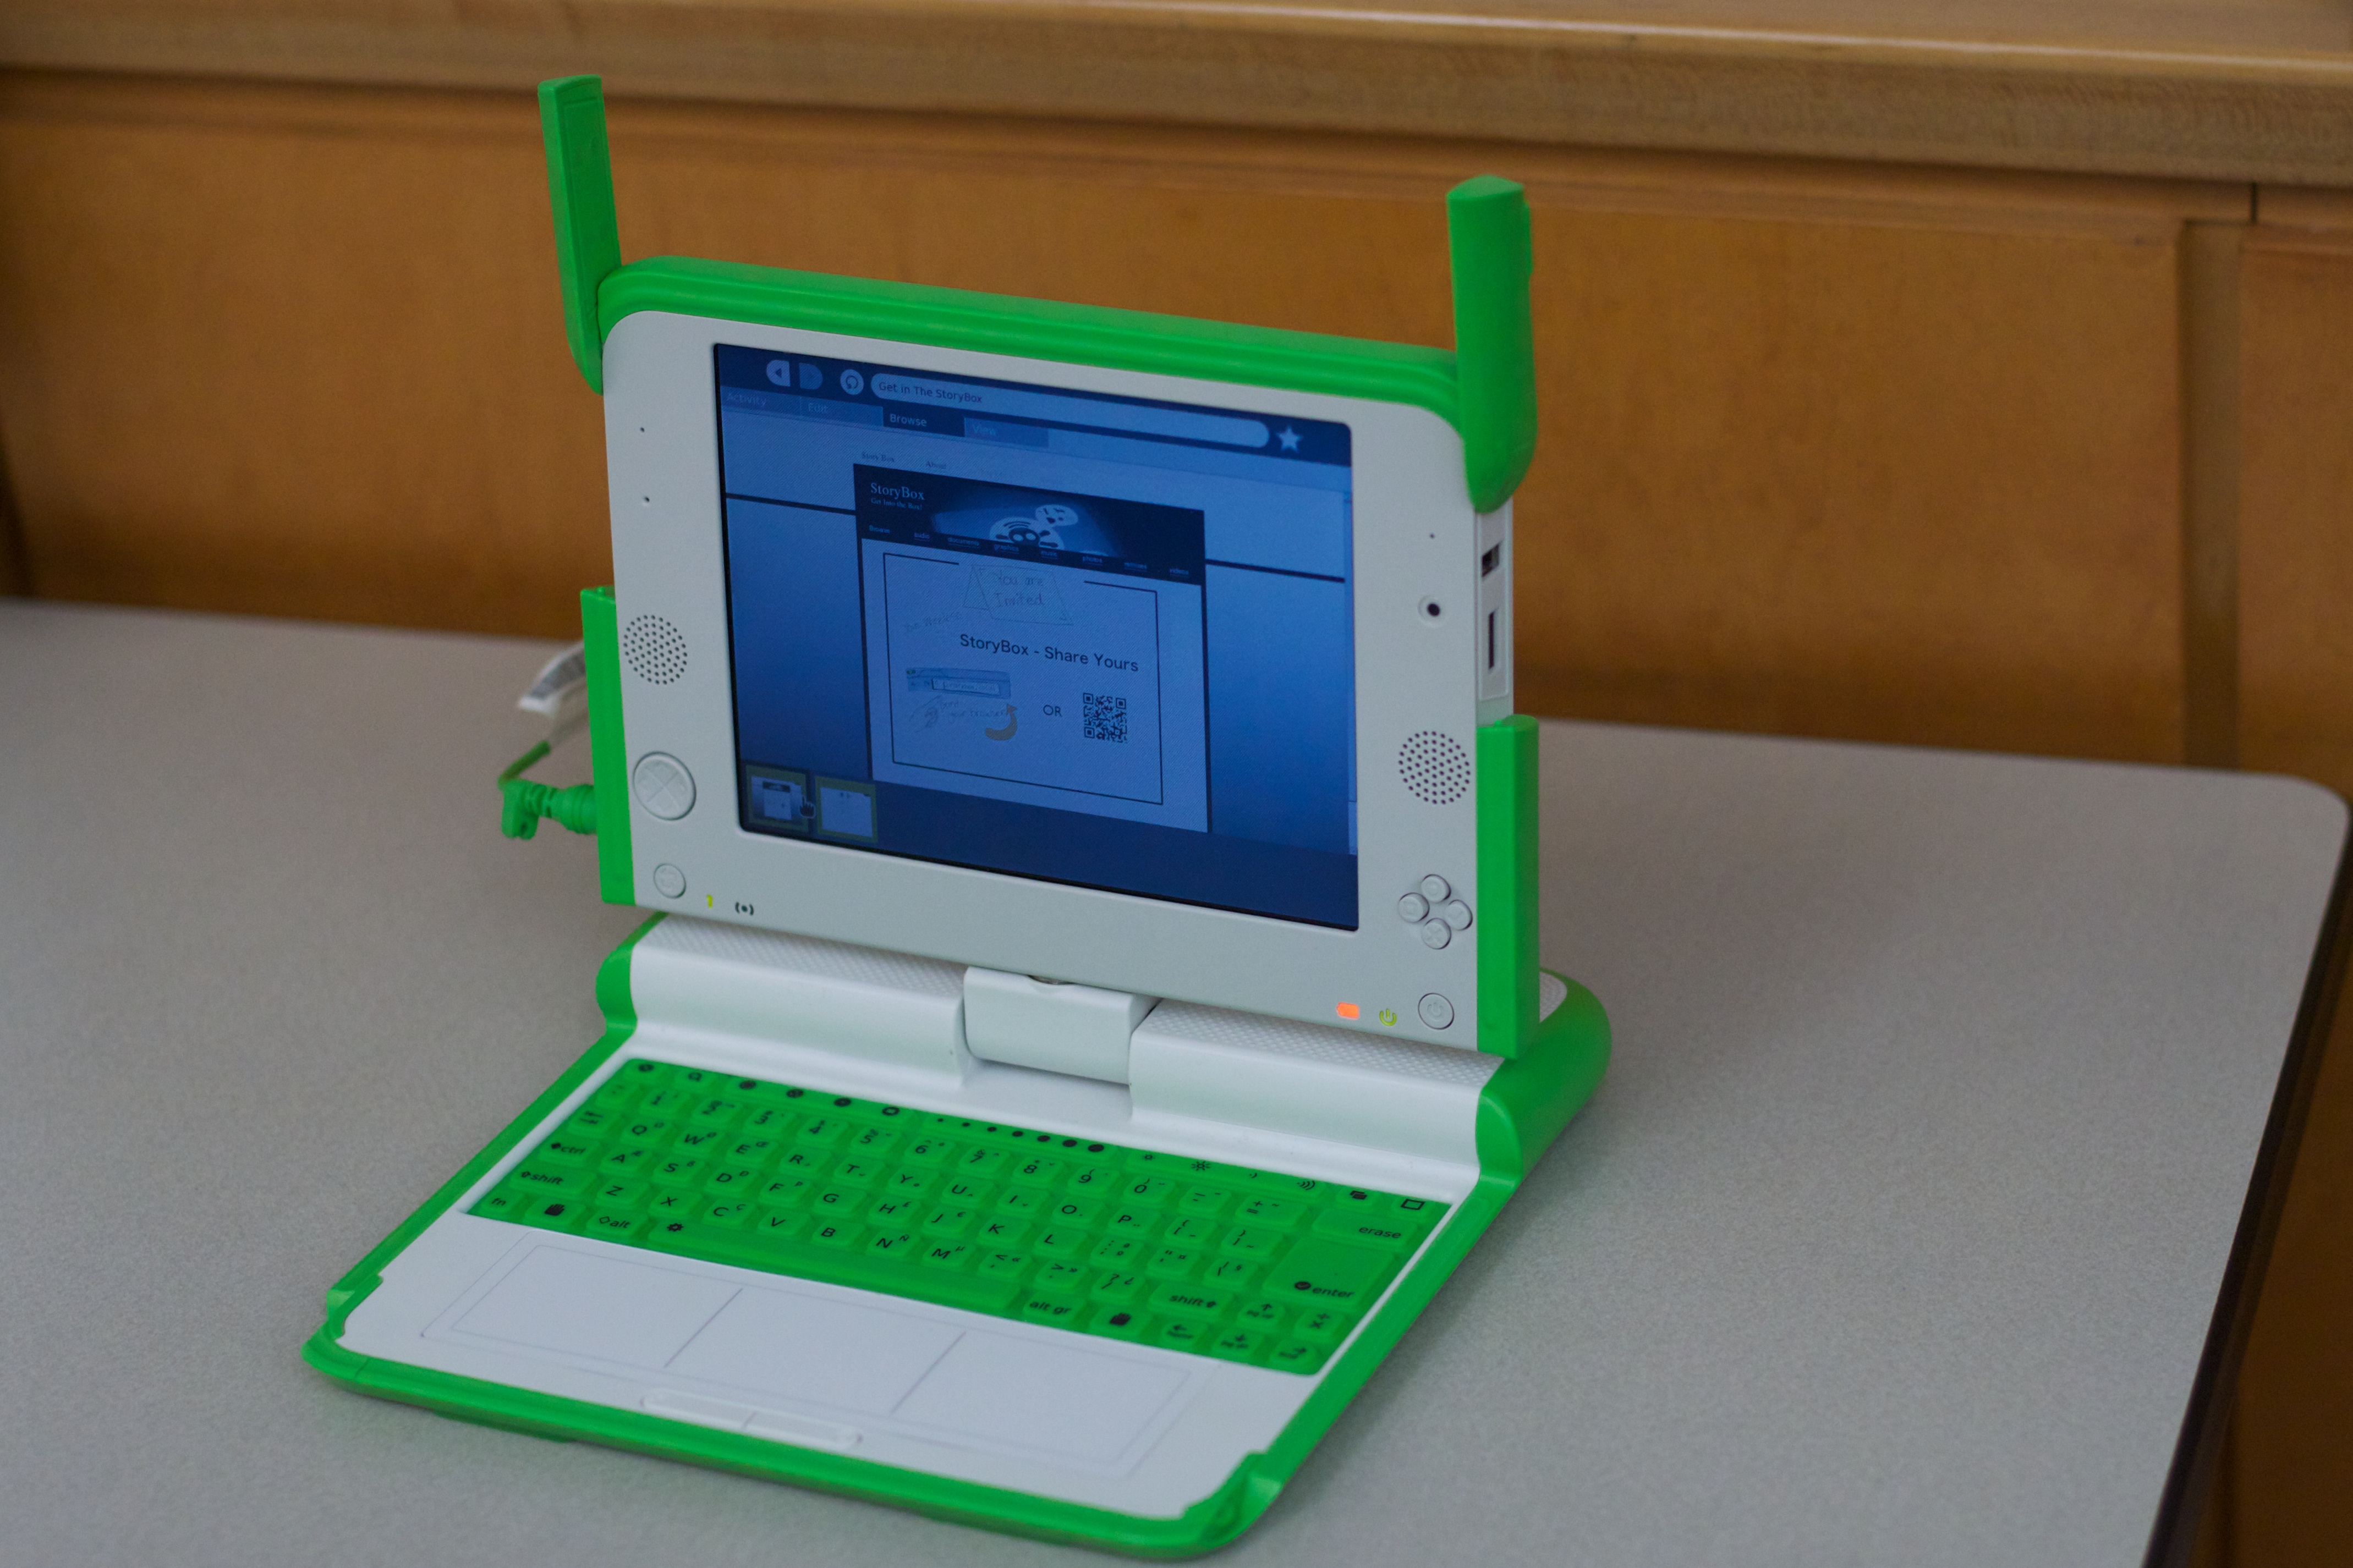
laptop, technology, gadget, laser, document, odyssey, personal computer, electronic device, computer hardware, personal computer hardware